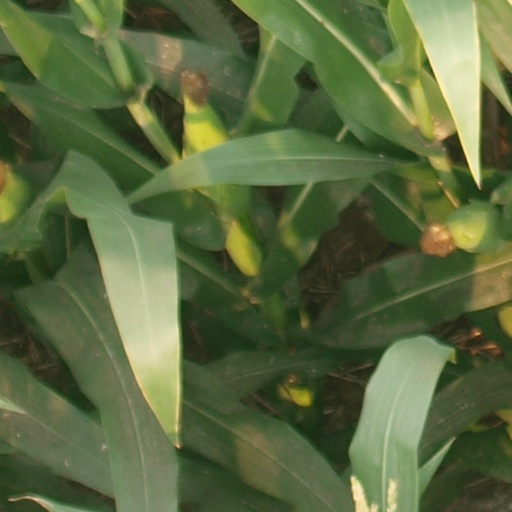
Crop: maize; corn